Aleksandr Verzhbilovich

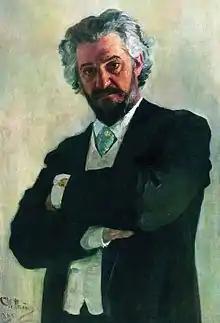
"Aleksandr Verzhbilovich" by Ilya Repin, 1895

Aleksandr Valerianovich Verzhbilovich was a Russian classical cellist of Polish descent.